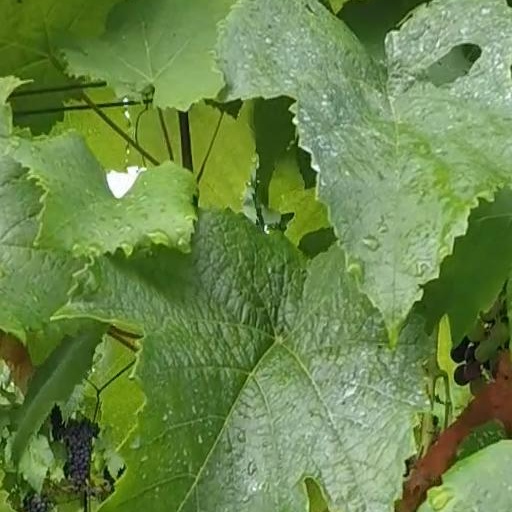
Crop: grape